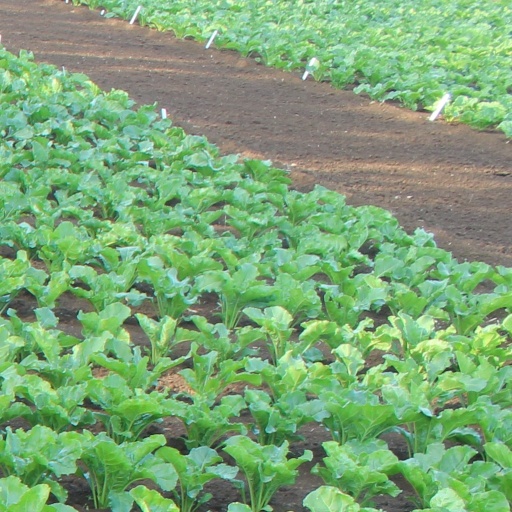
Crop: sugar beet